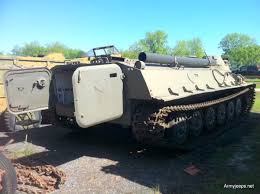
Label: MT_LB